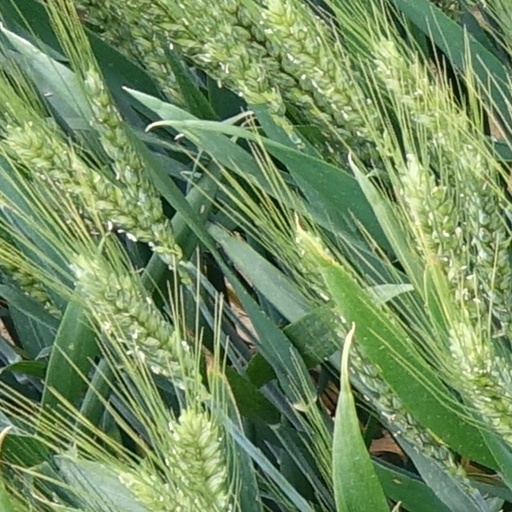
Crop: wheat